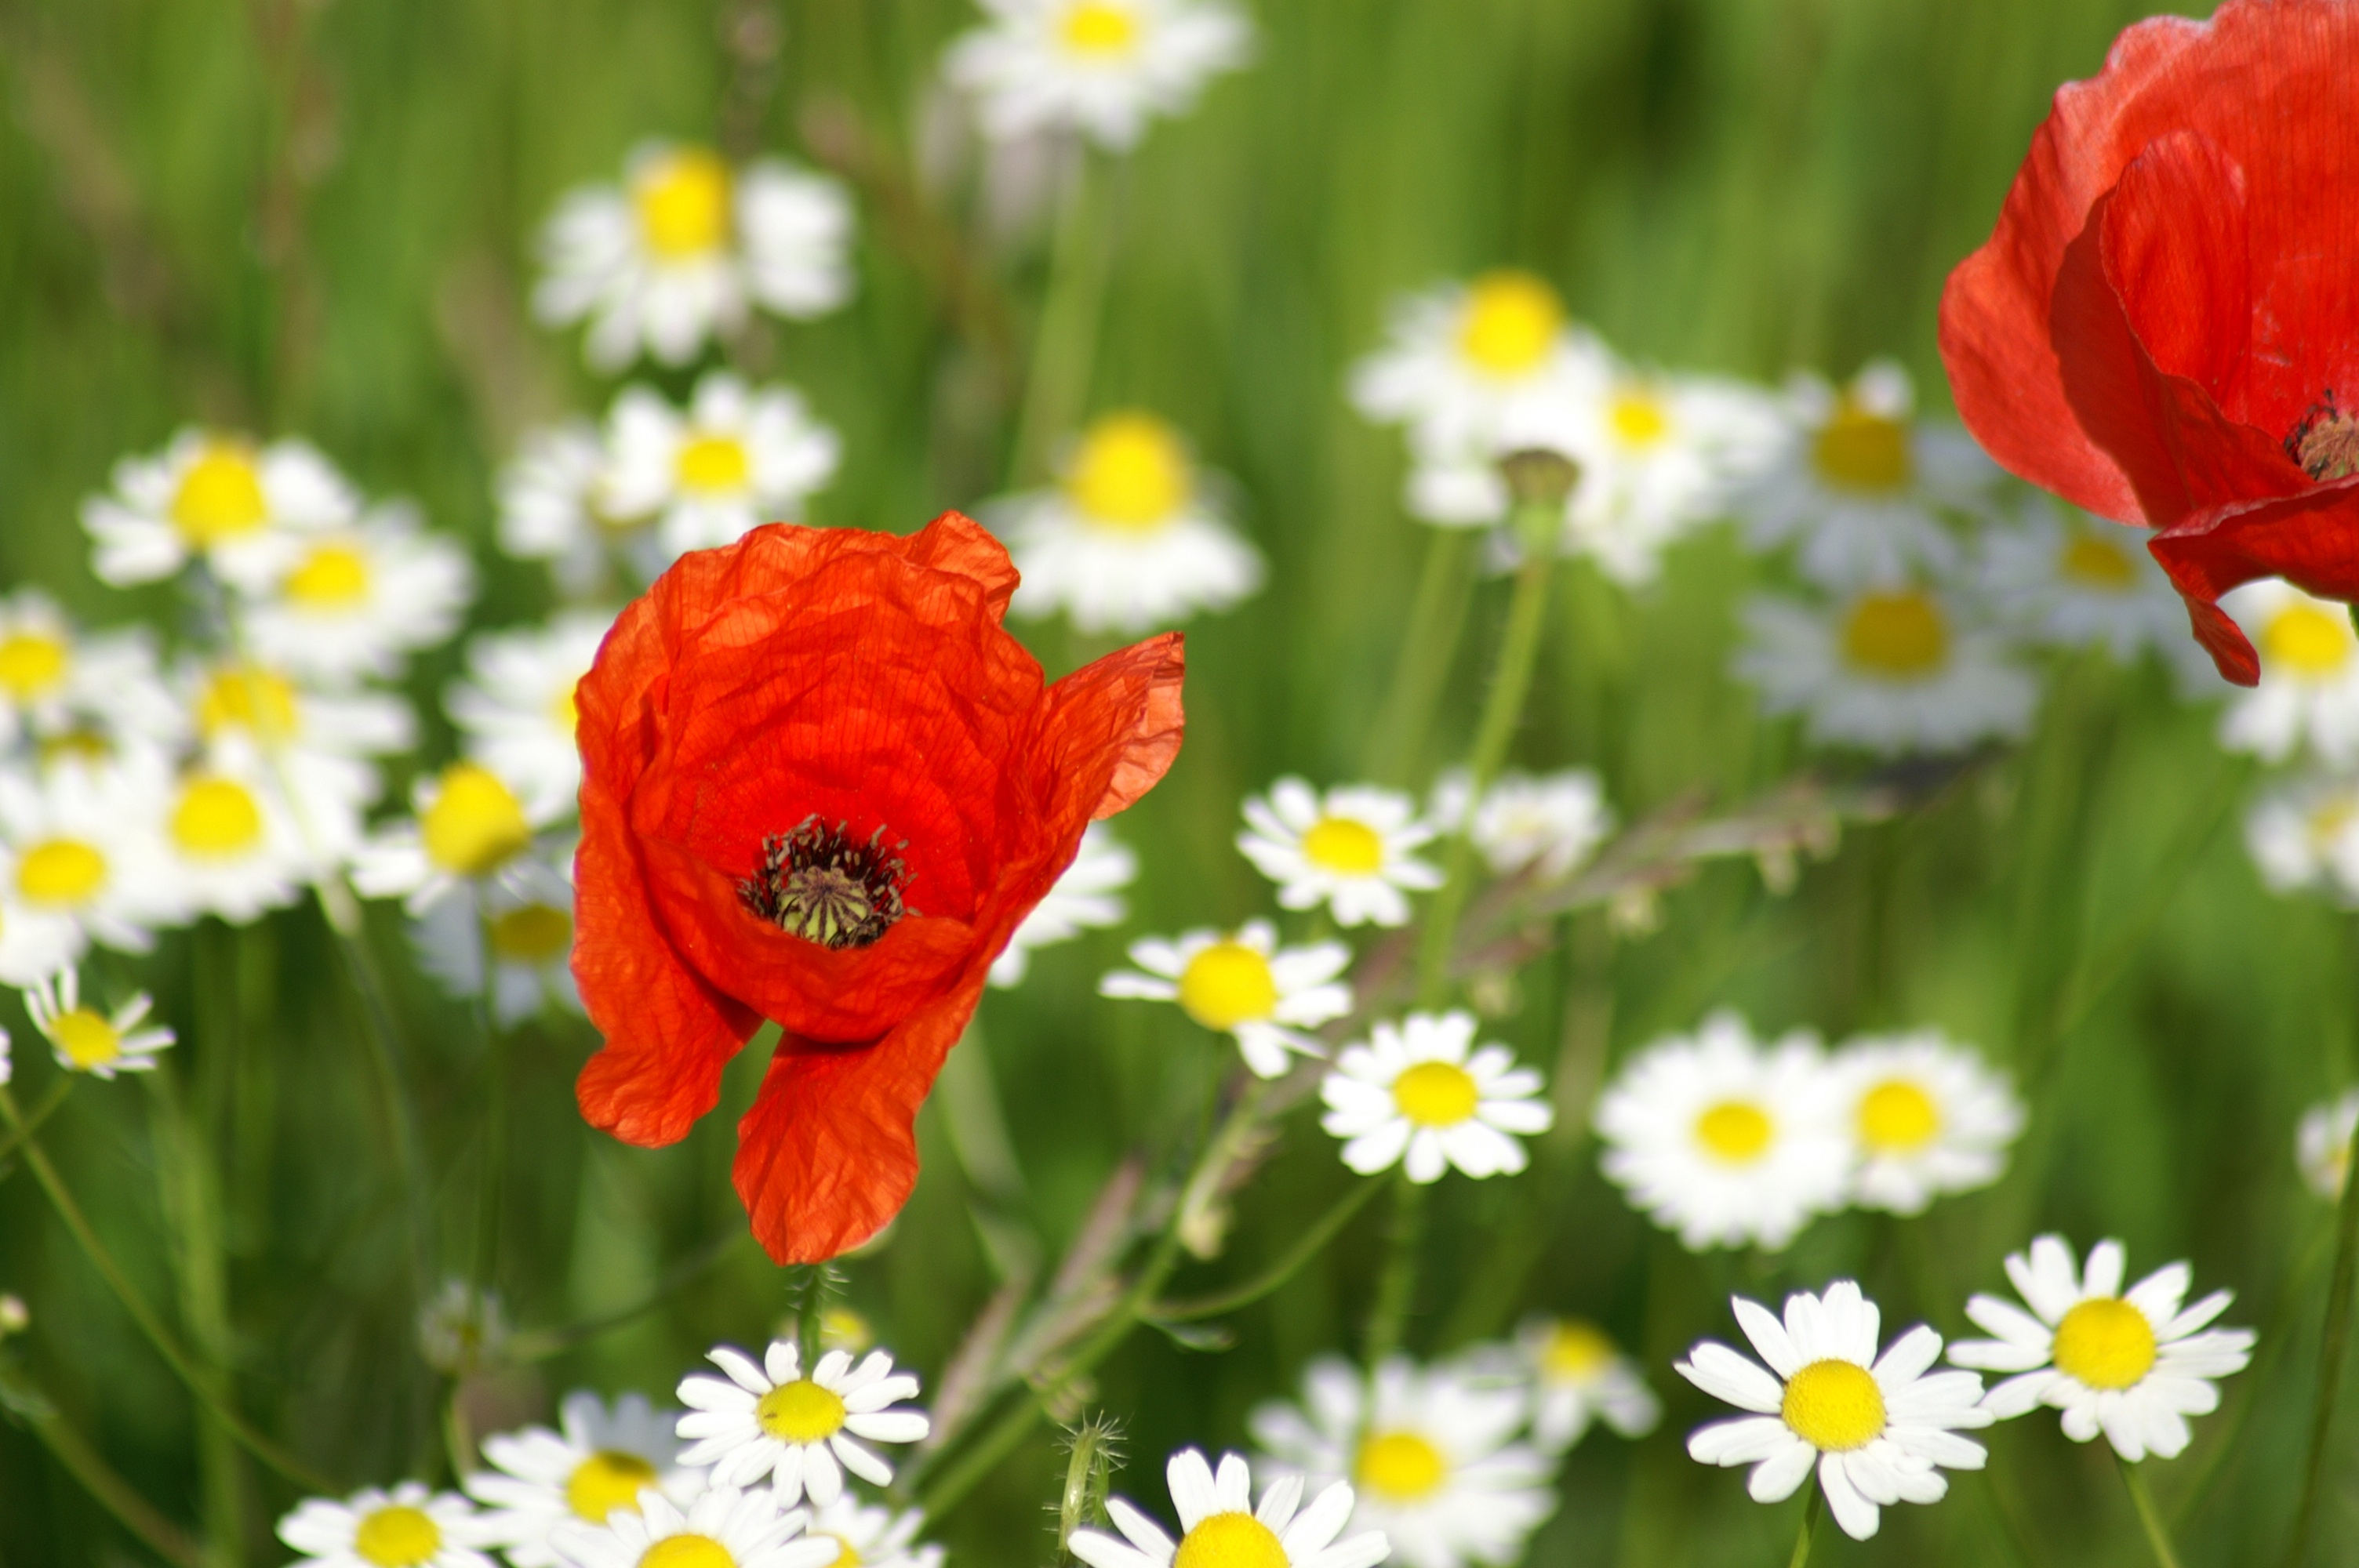
nature, grass, light, plant, field, meadow, flower, petal, country, summer, spring, red, botany, garden, flora, wild flower, wildflower, fields, petals, daisies, poppy, flowering, macro photography, red flowers, blossomed, flowering plant, fleurs des champs, field of poppies, brightly colored, poppy fields, summer fields, land plant